Cycling

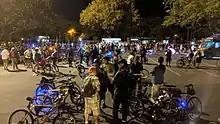
San Jose Bike Party in San Jose, California (July 2019)

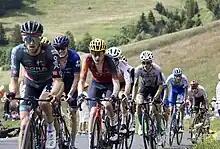
Tour de France cyclists racing

Bicycles are used for recreation at all ages. Bicycle touring, also known as cyclotourism, involves touring and exploration or sightseeing by bicycle for leisure. Bicycle tourism has been one of the most popular sports for recreational benefit. A brevet or randonnée is an organized long-distance ride.